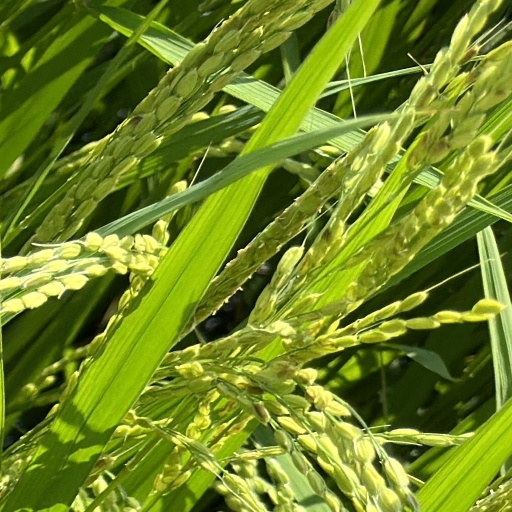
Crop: rice